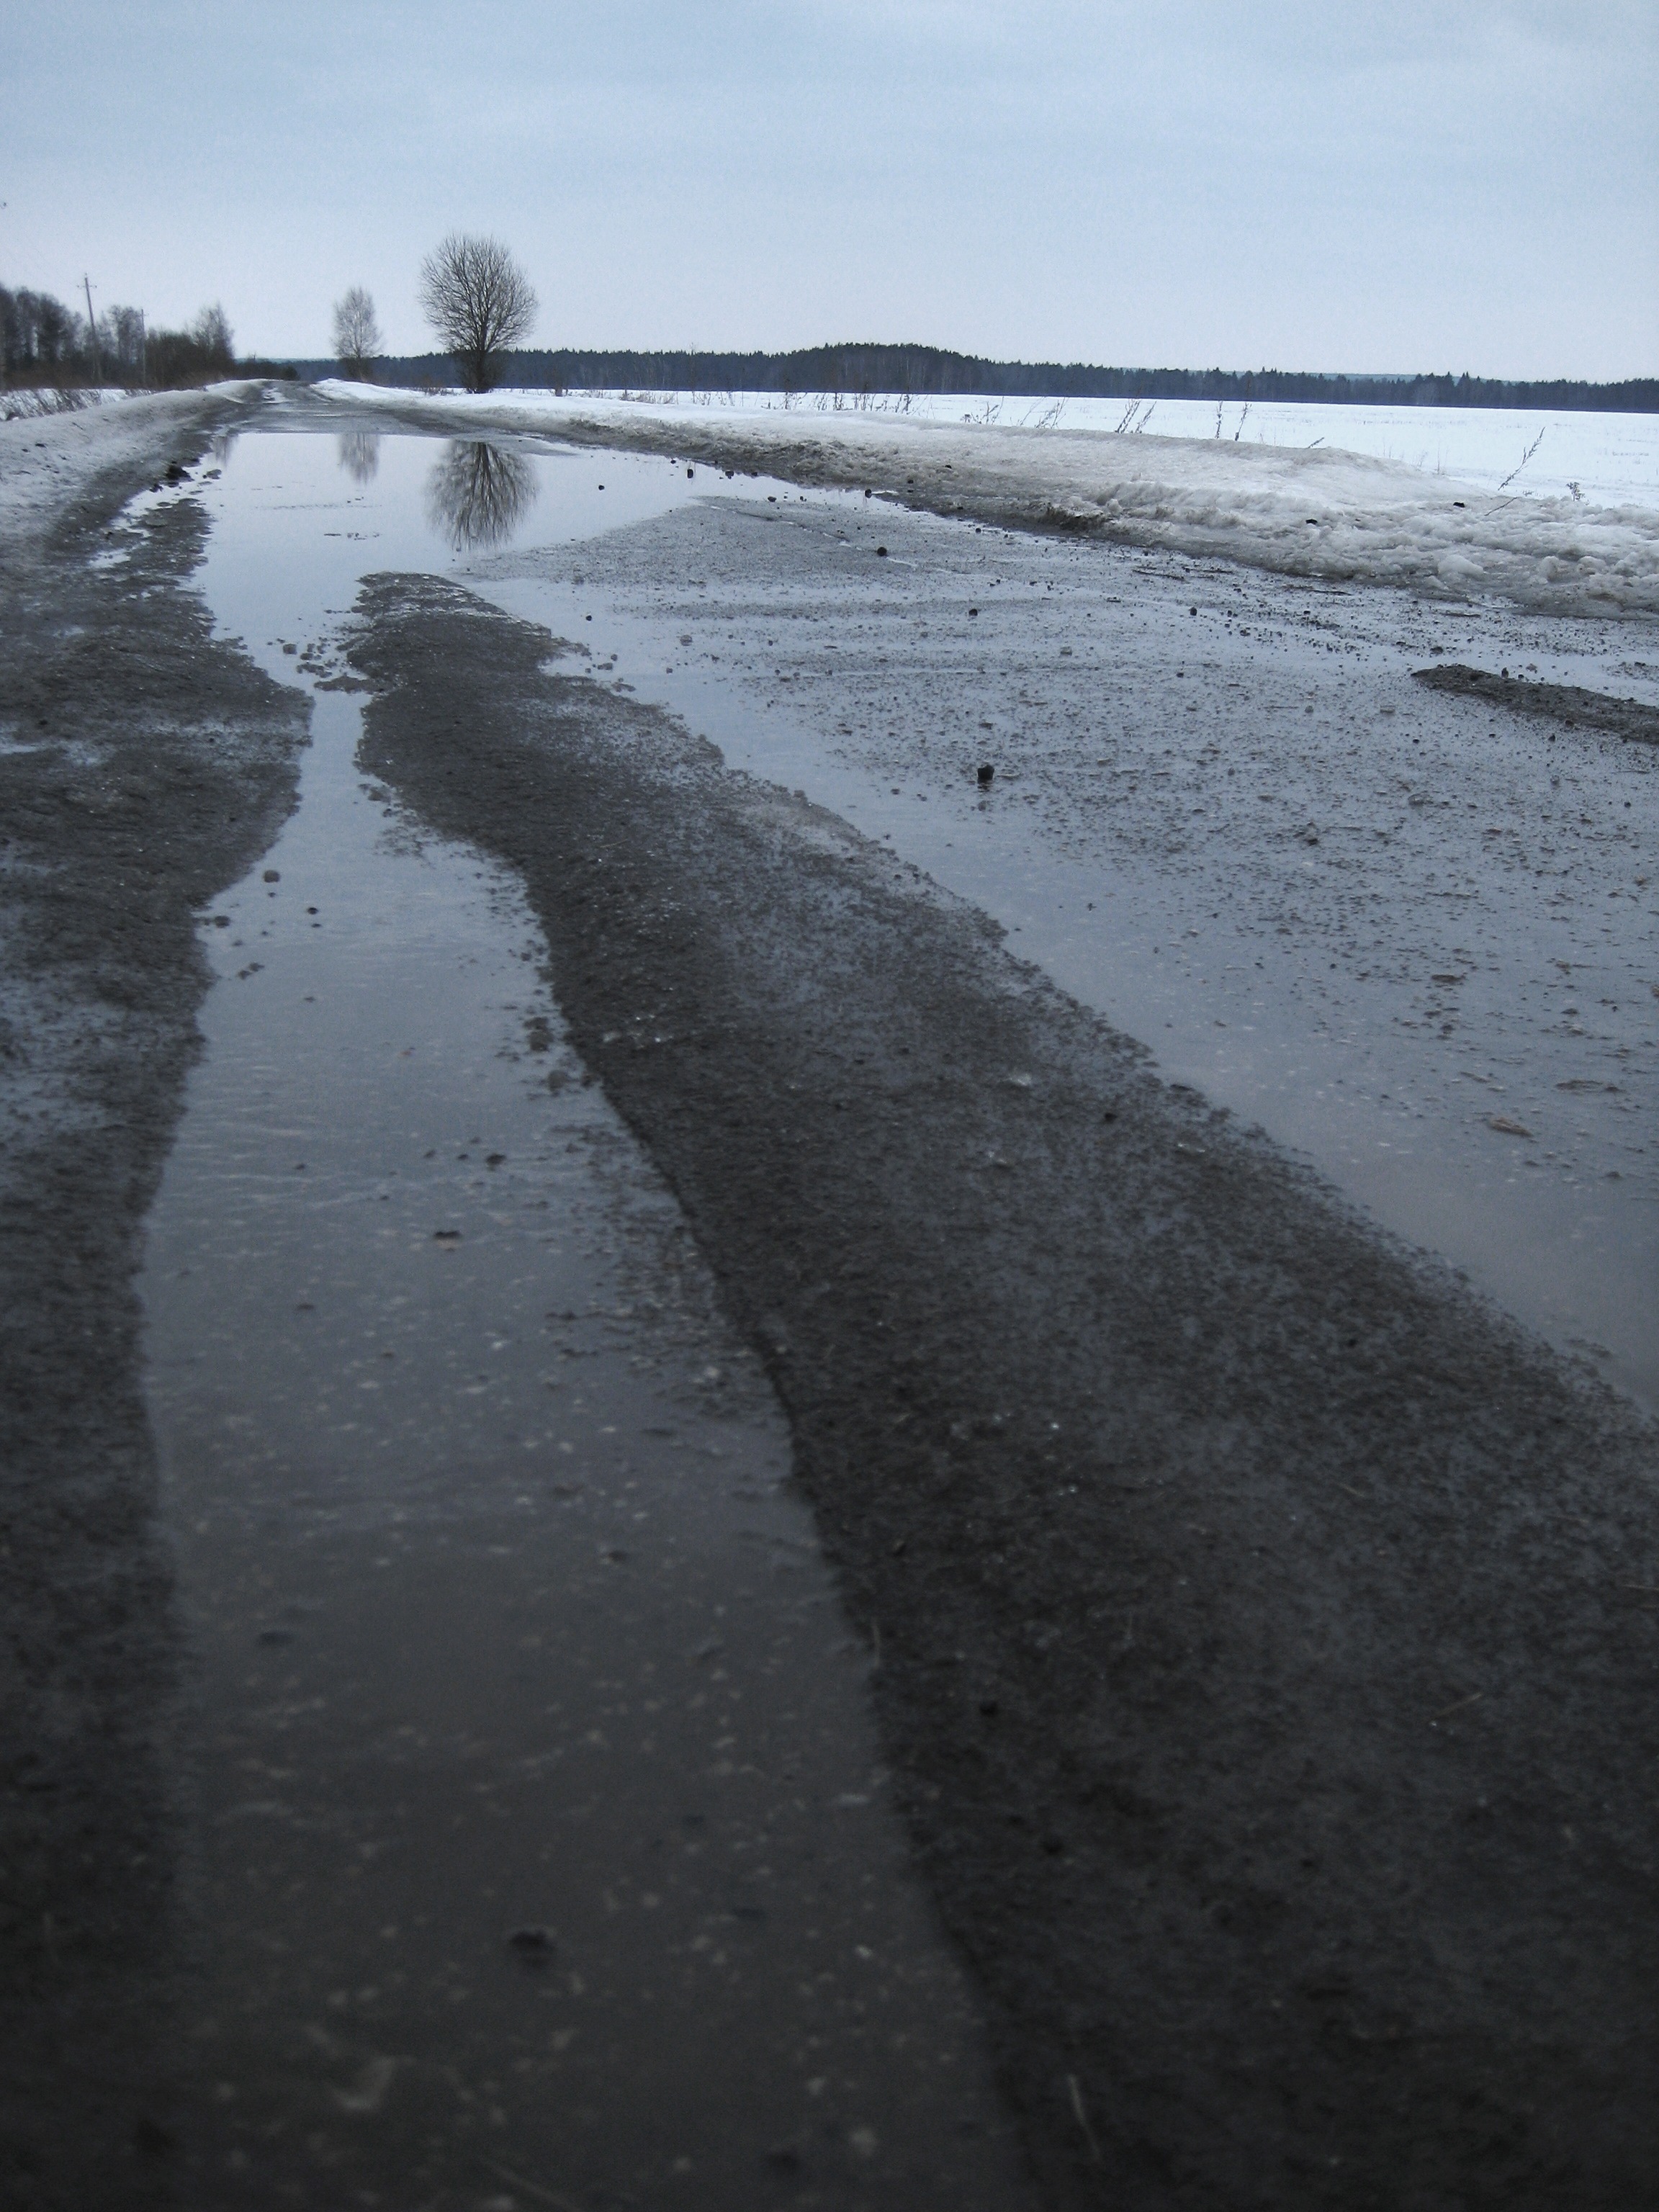
sea, water, nature, snow, winter, morning, shore, wave, ice, spring, reflection, weather, freezing, mudflat, atmospheric phenomenon, wet road